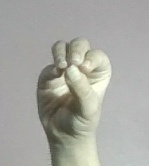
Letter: ha